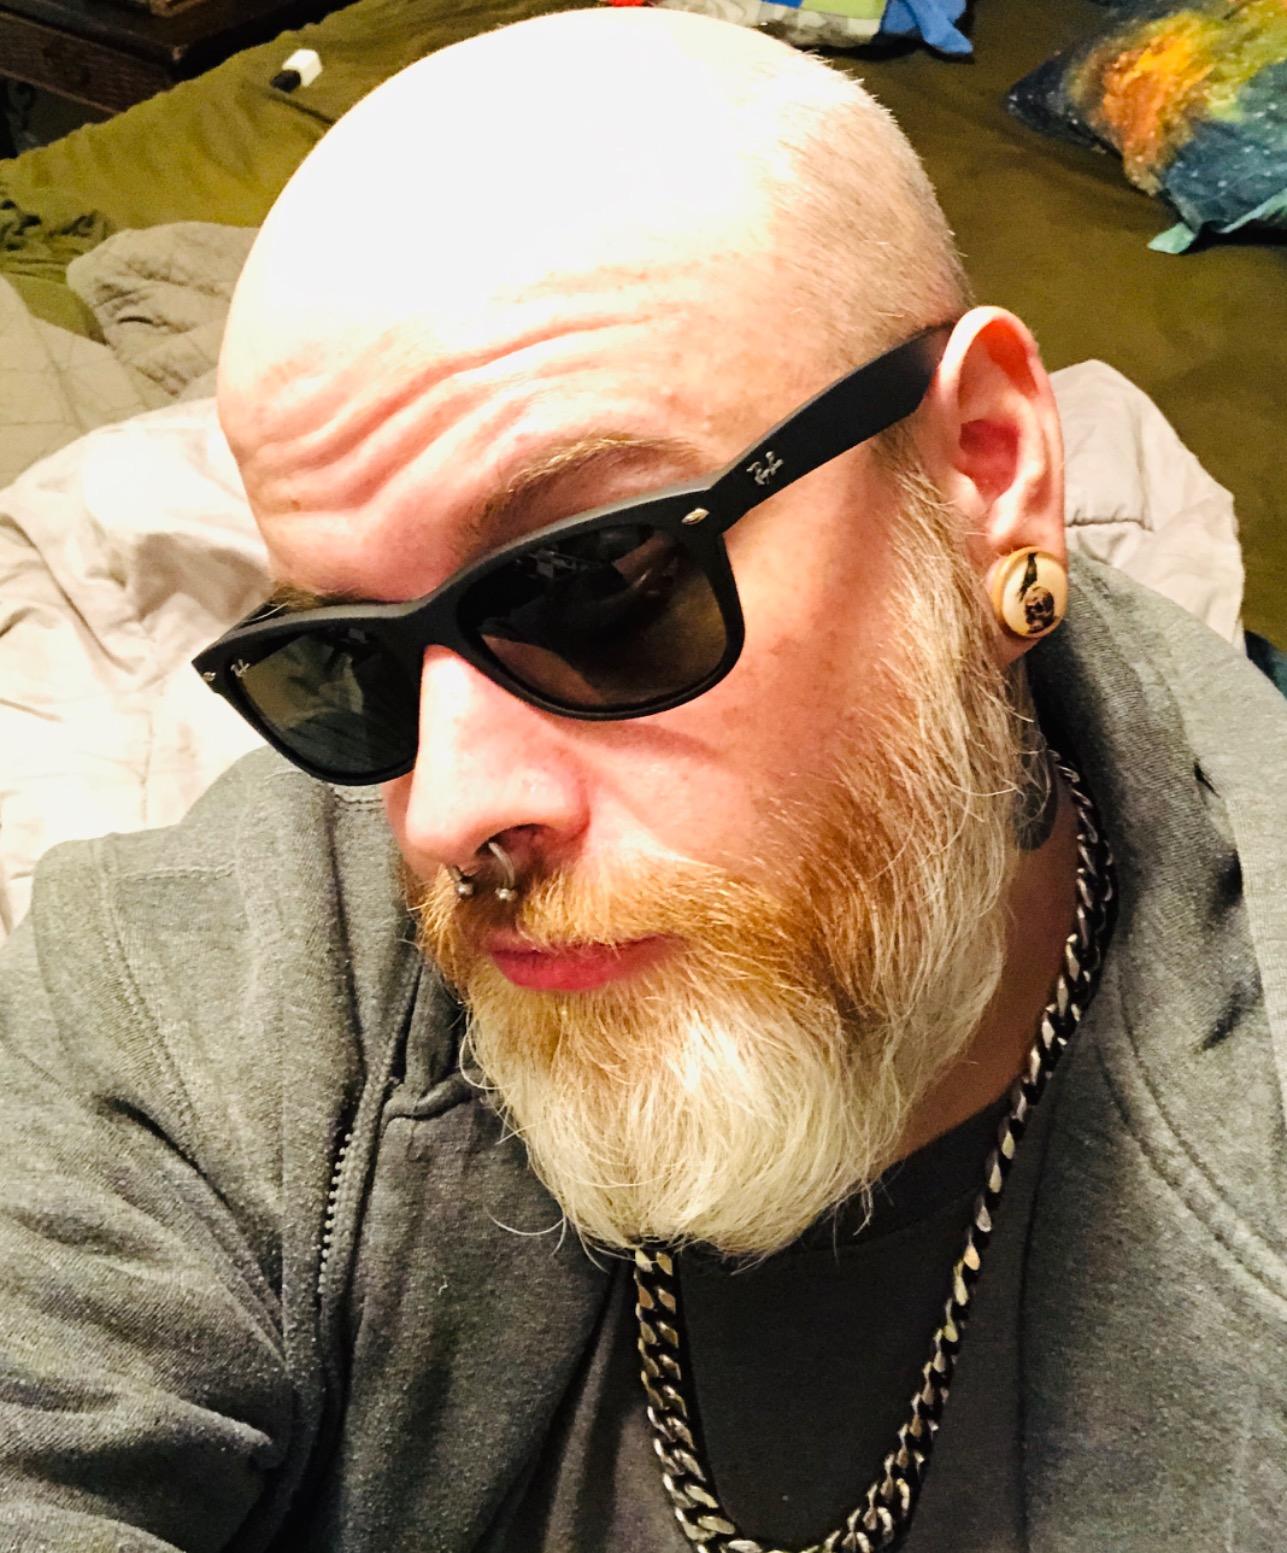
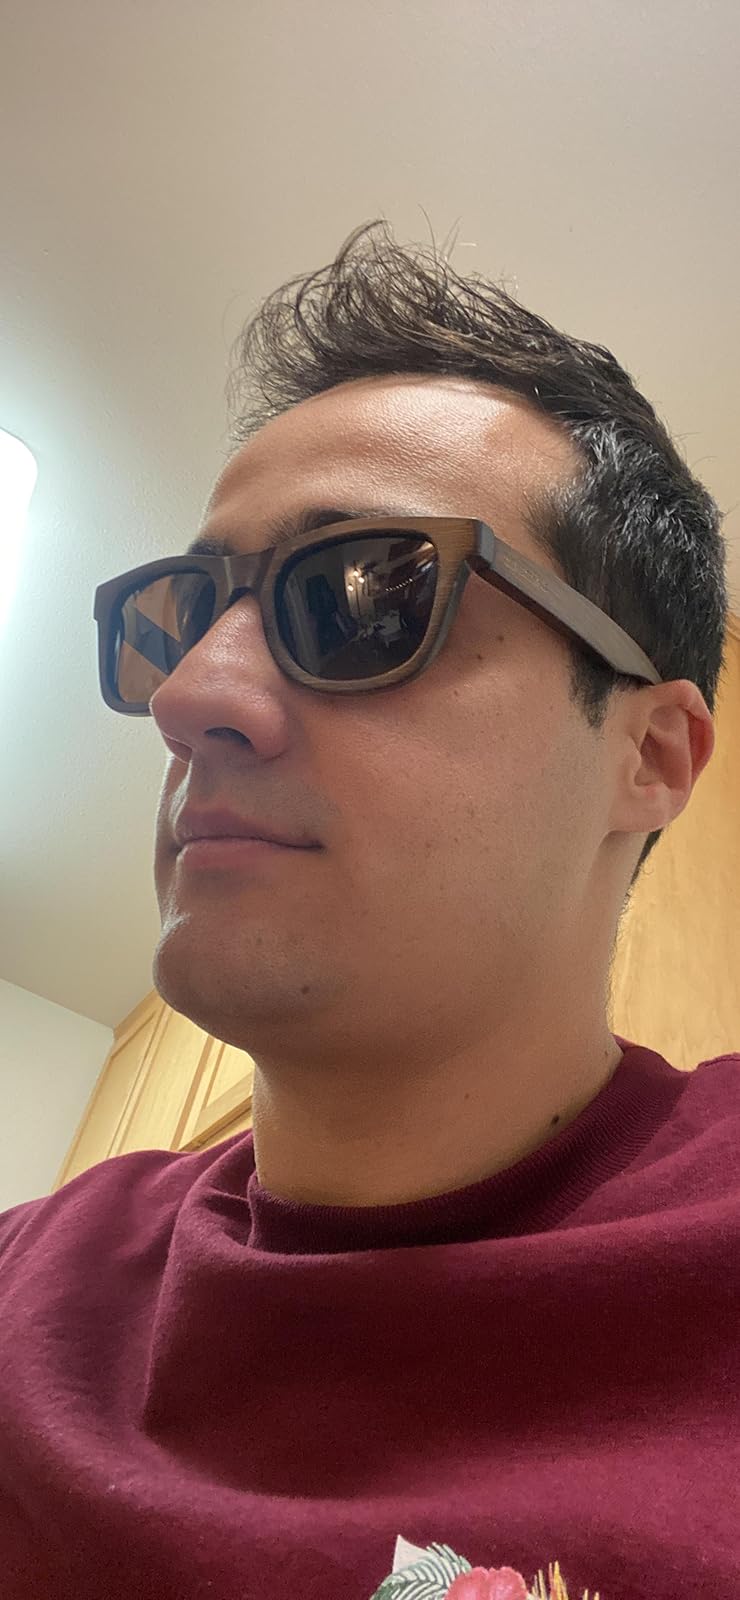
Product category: accessories_sunglasses
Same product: no